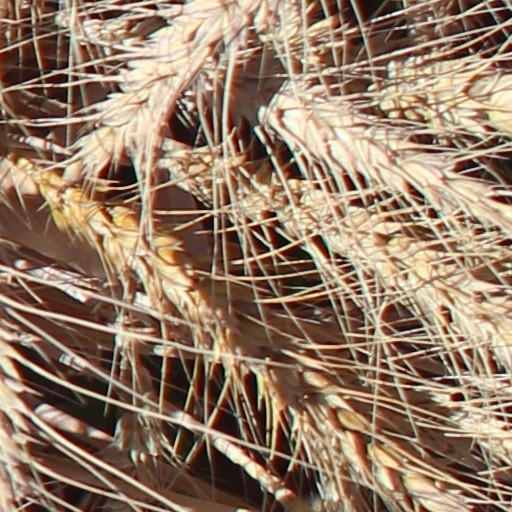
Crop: wheat